Italian ironclad Enrico Dandolo

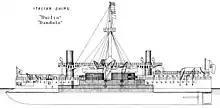
Line-drawing of the "Duilio" class

"Enrico Dandolo" was long overall and had a beam of and an average draft of . She displaced normally and up to at full load. The ship's hull featured a straight stem and stern, along with a pronounced ram bow below the waterline. "Enrico Dandolo" had a minimal superstructure, which included a small conning tower that was connected via a hurricane deck to a heavy military mast located amidships and another small platform further aft. She had a crew of 420 officers and men, which later increased to 515.